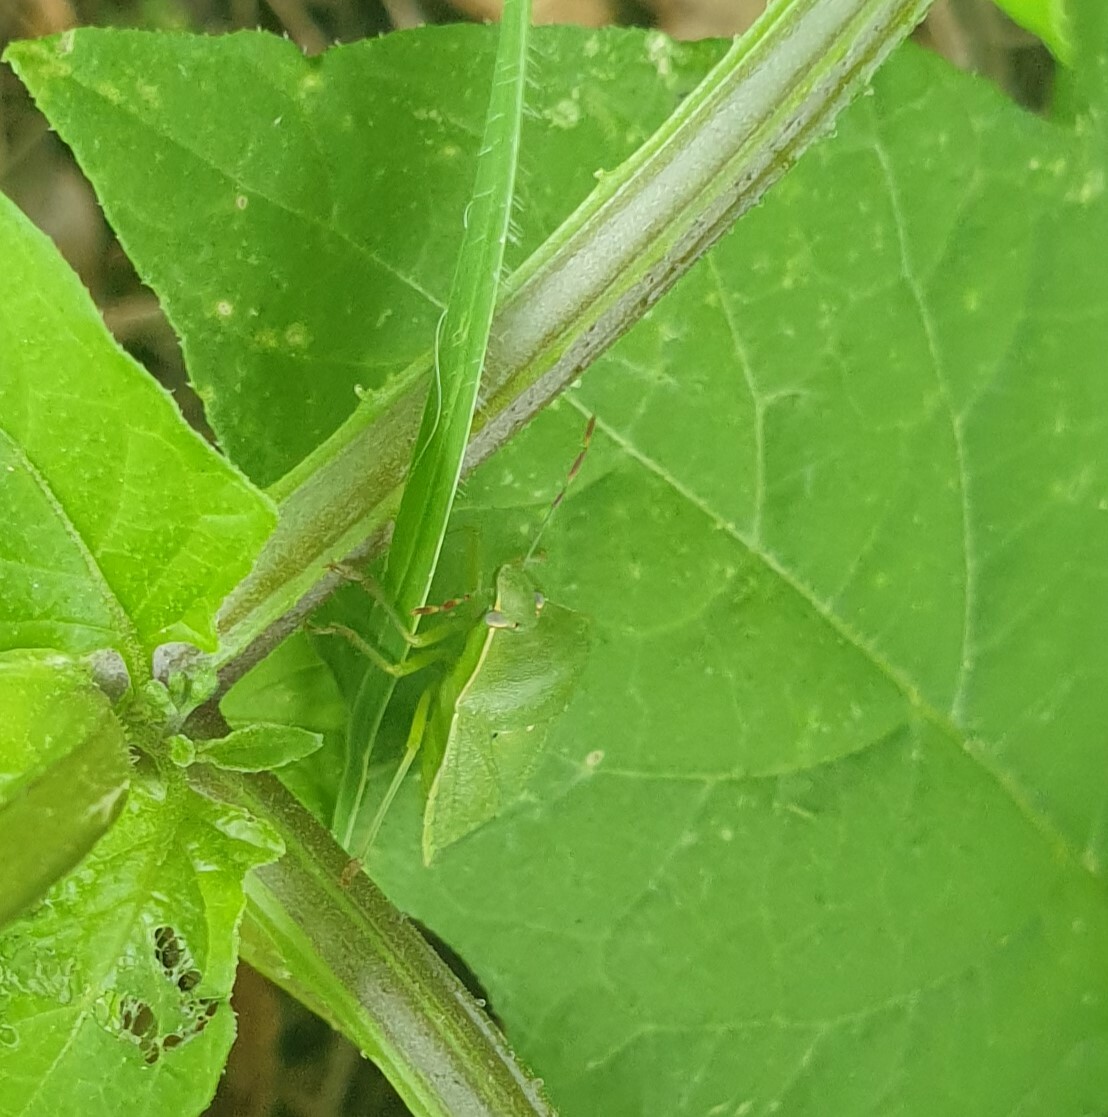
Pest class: stink_bug